Q-function

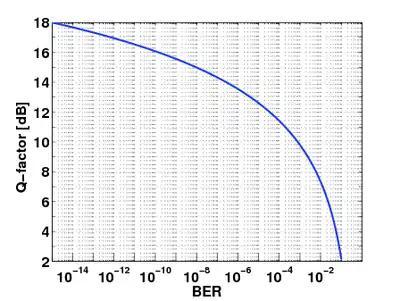
Q-factor vs. bit error rate (BER).

The "Q"-function is well tabulated and can be computed directly in most of the mathematical software packages such as R and those available in Python, MATLAB and Mathematica. Some values of the "Q"-function are given below for reference.